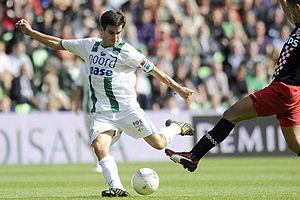
Koen van de Laak, né le 3 septembre 1982 à Vught, est un joueur de football néerlandais.